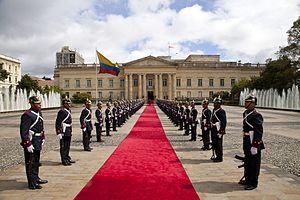
Le palais Nariño est la résidence officielle du président de la République et le siège du gouvernement colombien. Il se situe dans le centre historique de Bogota.
Primera Dama est une telenovela colombienne produite par Henry Toto Duquem pour Caracol Televisión. C'est une adaptation de la télénovela chilienne du même nom. Elle est diffusée entre le 8 novembre 2011 et le 6 juillet 2012 sur Caracol Televisión. En Afrique, elle est diffusée sur la chaîne de telenovela Novela F Plus depuis le 6 août 2018. En France, la série est disponible sur M6 depuis le 28 décembre 2018, via la plateforme 6play.